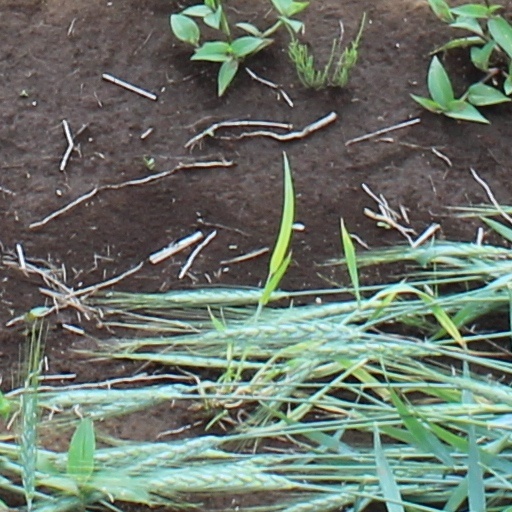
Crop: wheat